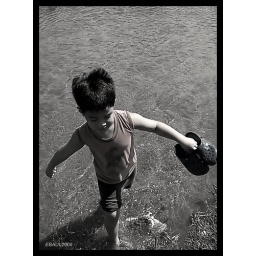
My son crossing the river ( Pampanga River) taken last Good Friday in Mexico.